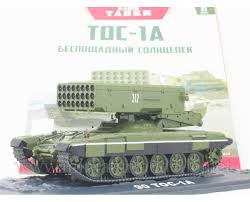
Label: Self Propelled Artillery